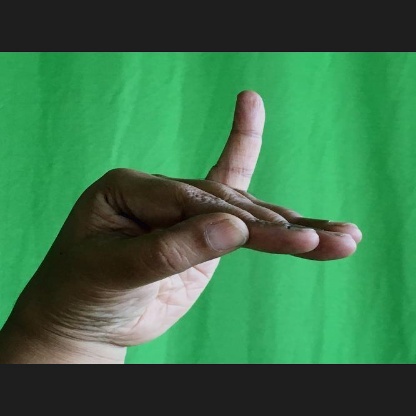
Mudra: Hamsapaksha